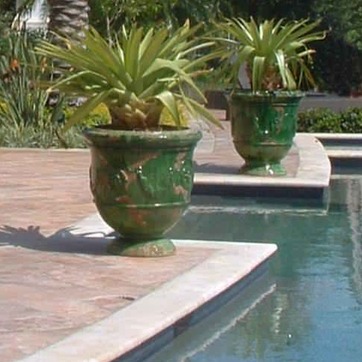
Material: ceramic